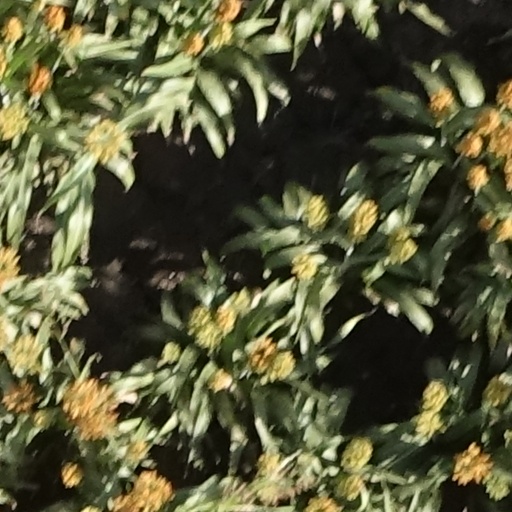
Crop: sorghum